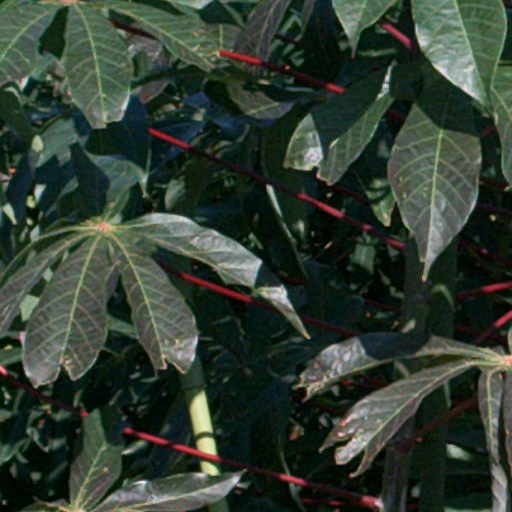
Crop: cassava